The Bronze Horseman (novel)

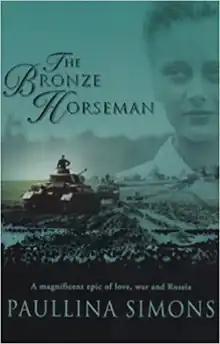
First edition (UK)

The Bronze Horseman is a historical fiction novel written by Paullina Simons and the first book in the "Bronze Horseman" Trilogy.